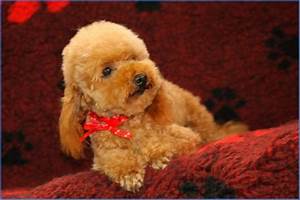
Label: dog